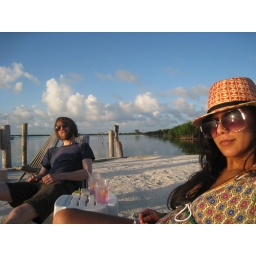
Tonic water is pink in Central America. We of course drank it as a malaria preventative.